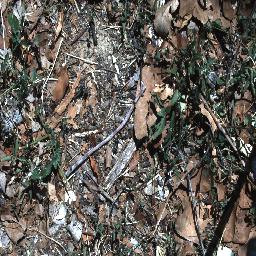
Label: negative